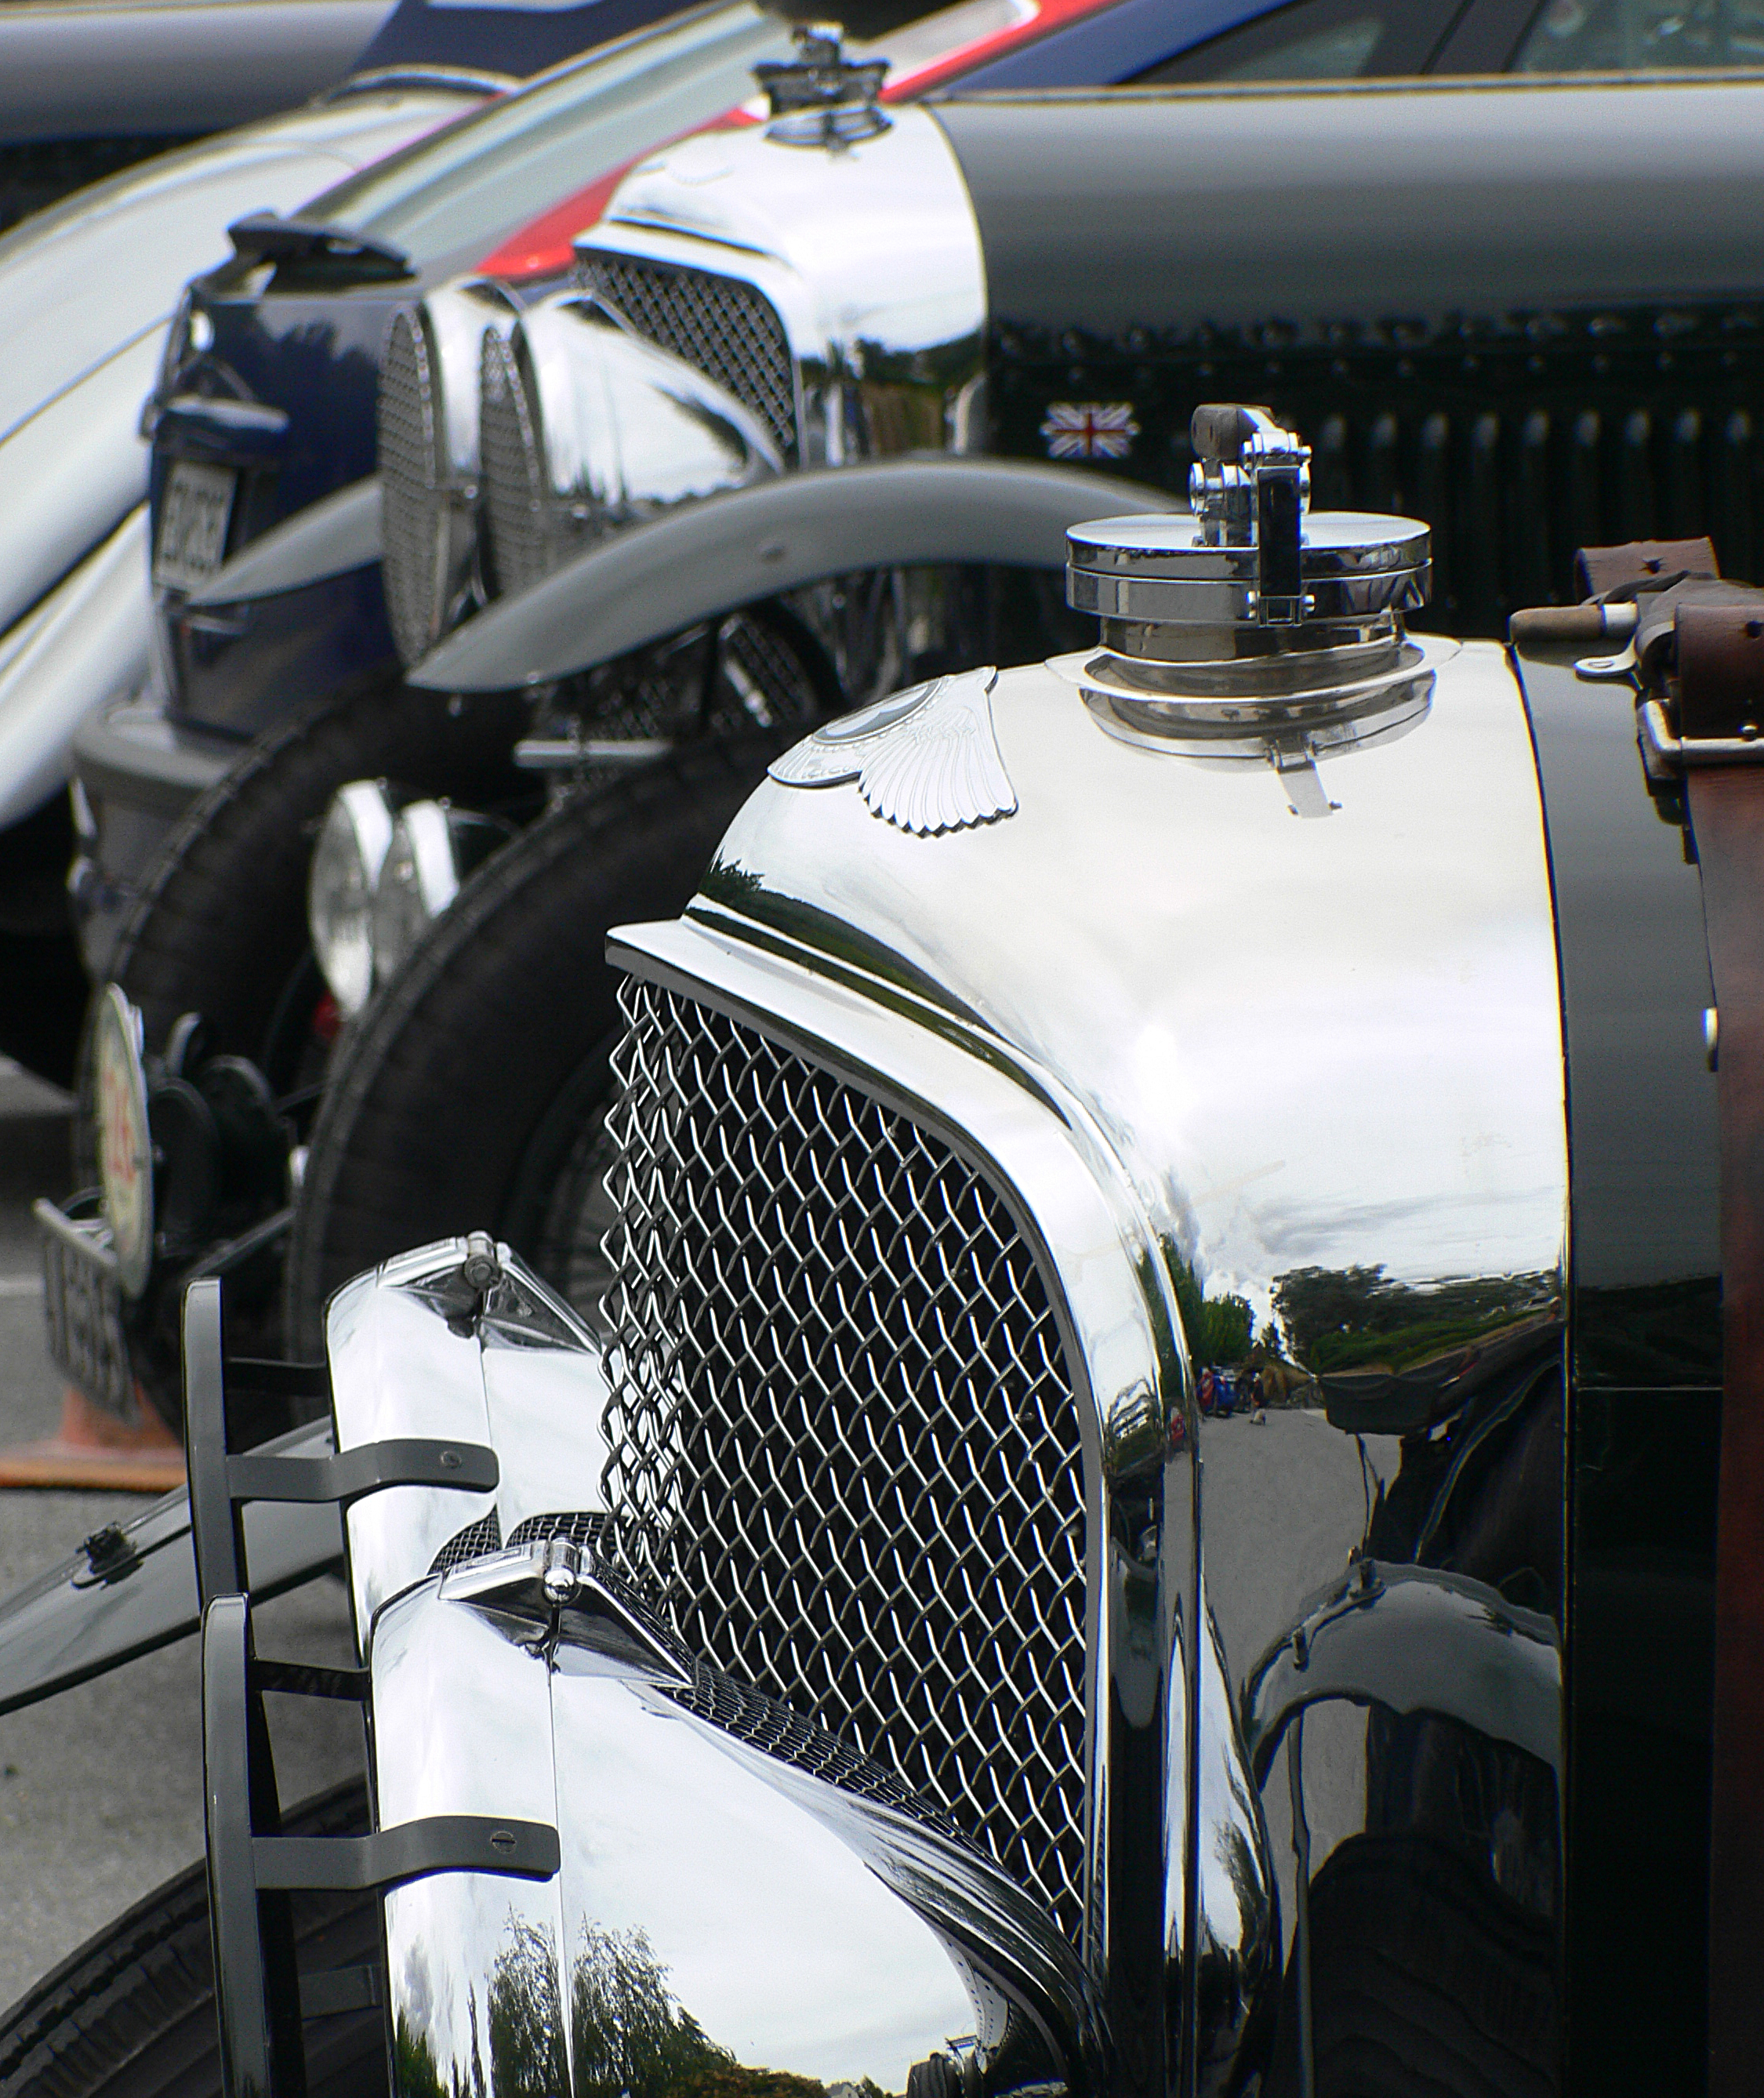
car, vehicle, motorcycle, motor vehicle, vintage car, chrome, cars, engine, sportscars, racing, classic, bridgecamera, carshows, fastcars, bentley, britishclassiccars, vintagebentleyrally, opentoptouringcar, bentleygrill, bentleyraidator, antique car, auto show, land vehicle, automobile make, automotive exterior, automotive design, luxury vehicle, automotive engine part